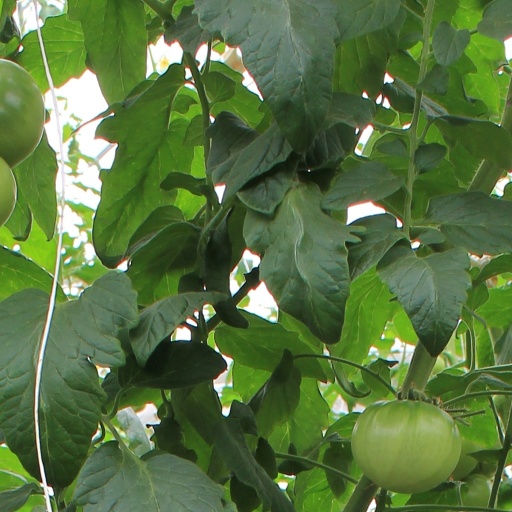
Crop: tomato